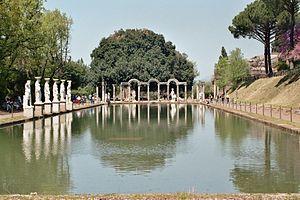
Publius Aelius Hadrianus, dit Hadrien, né le 24 janvier 76 à Italica et mort le 10 juillet 138 à Baïes, est un empereur romain de la dynastie des Antonins. Il succède à Trajan en 117 et règne jusqu'à sa mort en 138. Empereur lettré, poète et philosophe à la réputation pacifique, il rompt avec la politique expansionniste de son prédécesseur, s'attachant à pacifier et à structurer administrativement l'Empire, tout en consolidant des frontières parfois poreuses.
La villa d'Hadrien, ou villa Hadrienne, en latin villa Hadriana, est une villa antique bâtie par l'empereur Hadrien au IIᵉ siècle. Située sur le territoire de la frazione de Villa Adriana à Tivoli, à une trentaine de kilomètres de Rome, elle figure parmi les ensembles monumentaux les plus riches de l'Antiquité. Elle est répartie sur une surface de 120 hectares, dont environ 40 sont visibles de nos jours.